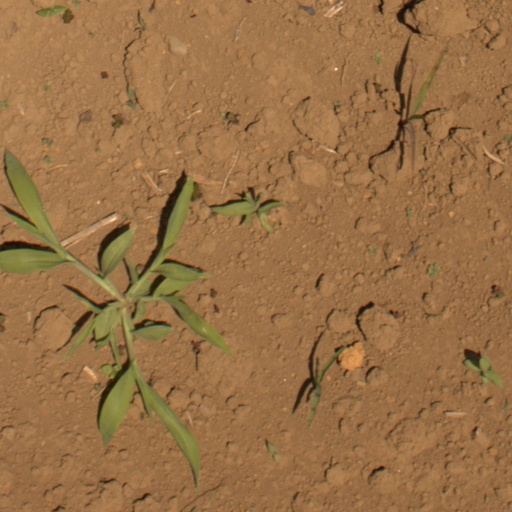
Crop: Jerusalem artichoke